Peter Benson Maxwell

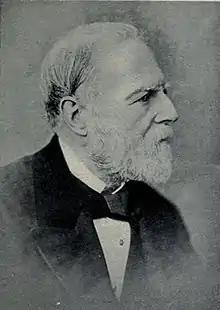
Maxwell circa 1921

Peter Benson Maxwell was born on 31 January 1817, the fourth son of Reverend Peter Benson Maxwell of Birdstown, County Donegal, Ireland. He attended Trinity College Dublin. He was called to the bar of the Middle Temple on 19 November 1841.